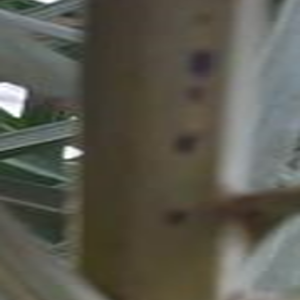
Label: Black Scorch